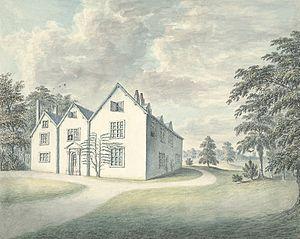
John Ingleby, né en 1749 et mort en 1808, est un peintre britannique d'origine galloise dont la spécialité était la peinture de petite dimension, notamment de paysages.